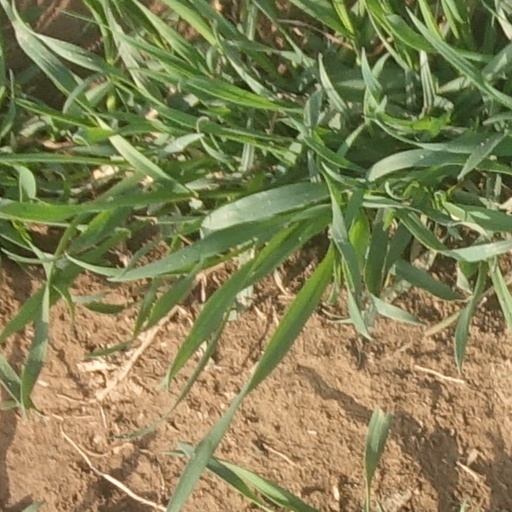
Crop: wheat